George Francis FitzGerald

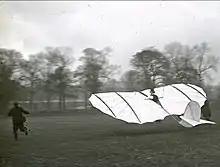
George Francis Fitzgerald flying in College Park in 1895

FitzGerald, in common with others at the end of the nineteenth century, became obsessed with the desire to fly. His attempts in College Park, in Trinity College Dublin, in 1895 involved large numbers of students pulling tow-ropes attached to the Lilienthal glider, and attracted the attention of the people of Dublin, beyond the Nassau Street railings. FitzGerald took off his coat on these occasions, but retained his top hat, which was normal headgear for a Fellow at that time. The experiments were not crowned with success, and were eventually abandoned. The flying machine hung for many years in the Museum Building until an idle engineering student applied a match to the cord from which it was hanging. The flame travelled along the cord and consumed the glider before the helpless onlookers.